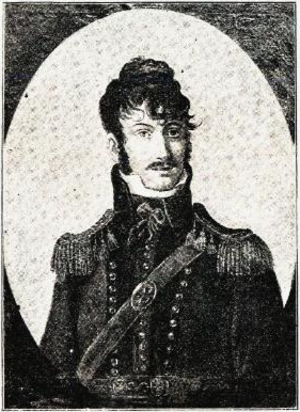
Ludvig Mariboe
Ludvig Mariboe var en danskfødt forretningsmand og politiker med stor aktivitet i Norge. Her etablerede han omfattende forretninger og flere industrielle virksomheder. Han havde mange offentlige tillidshverv, blandt andet var han stortingsrepræsentant fra 1830 til 1835 og statsrevisor 1834–39. Mariboe udgav det liberale opposissonsblad Patrouillen 1824–32.